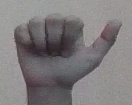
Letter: dhad